Hermann Hesse

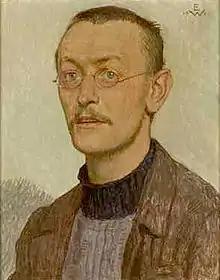
1905 portrait by Ernst Würtenberger (1868–1934)

On 17 October 1895, Hesse began working in the bookshop in Tübingen, which had a specialized collection in theology, philology, and law. Hesse's tasks consisted of organizing, packing, and archiving the books. After the end of each twelve-hour workday, Hesse pursued his own work, and he spent his long, idle Sundays with books rather than friends. Hesse studied theological writings and later Goethe, Lessing, Schiller, and Greek mythology. He also began reading Nietzsche in 1895, and that philosopher's ideas of "dual…impulses of passion and order" in humankind was a heavy influence on most of his novels.